Edmund Giambastiani

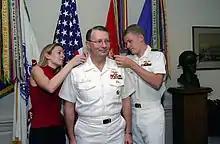
Giambastiani is pinned with the rank of admiral on September 4, 2002.

Giambastiani's operational assignments included several in which he was responsible for both demanding at-sea operations and the development of new technologies and experimental processes. Early sea assignments included and the s blue crew. While assigned to USS "Puffer", he was a 1973 winner of the Fleet Commander's Junior Officer Submarine Shiphandling Competition. He commanded the NR-1 Deep Submergence Craft, the Navy's only nuclear powered deep diving ocean engineering and research submarine and , where the crew was awarded three consecutive Battle Efficiency "E"s, three Navy Unit Commendations, and two Fleet Commander Silver Anchors for excellence in enlisted retention.